Kimberley points

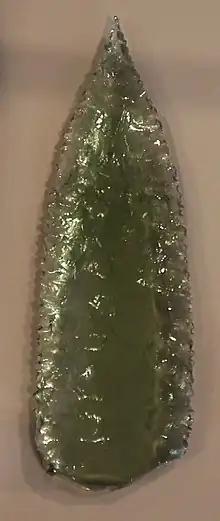
Example of a Kimberley spearhead

Kimberley points are a type of Aboriginal stone tool made by pressure flaking both discarded glass and stone. Best known for the points made of glass, these artifacts are an example of adaptive reuse of Western technology by a non-western culture.